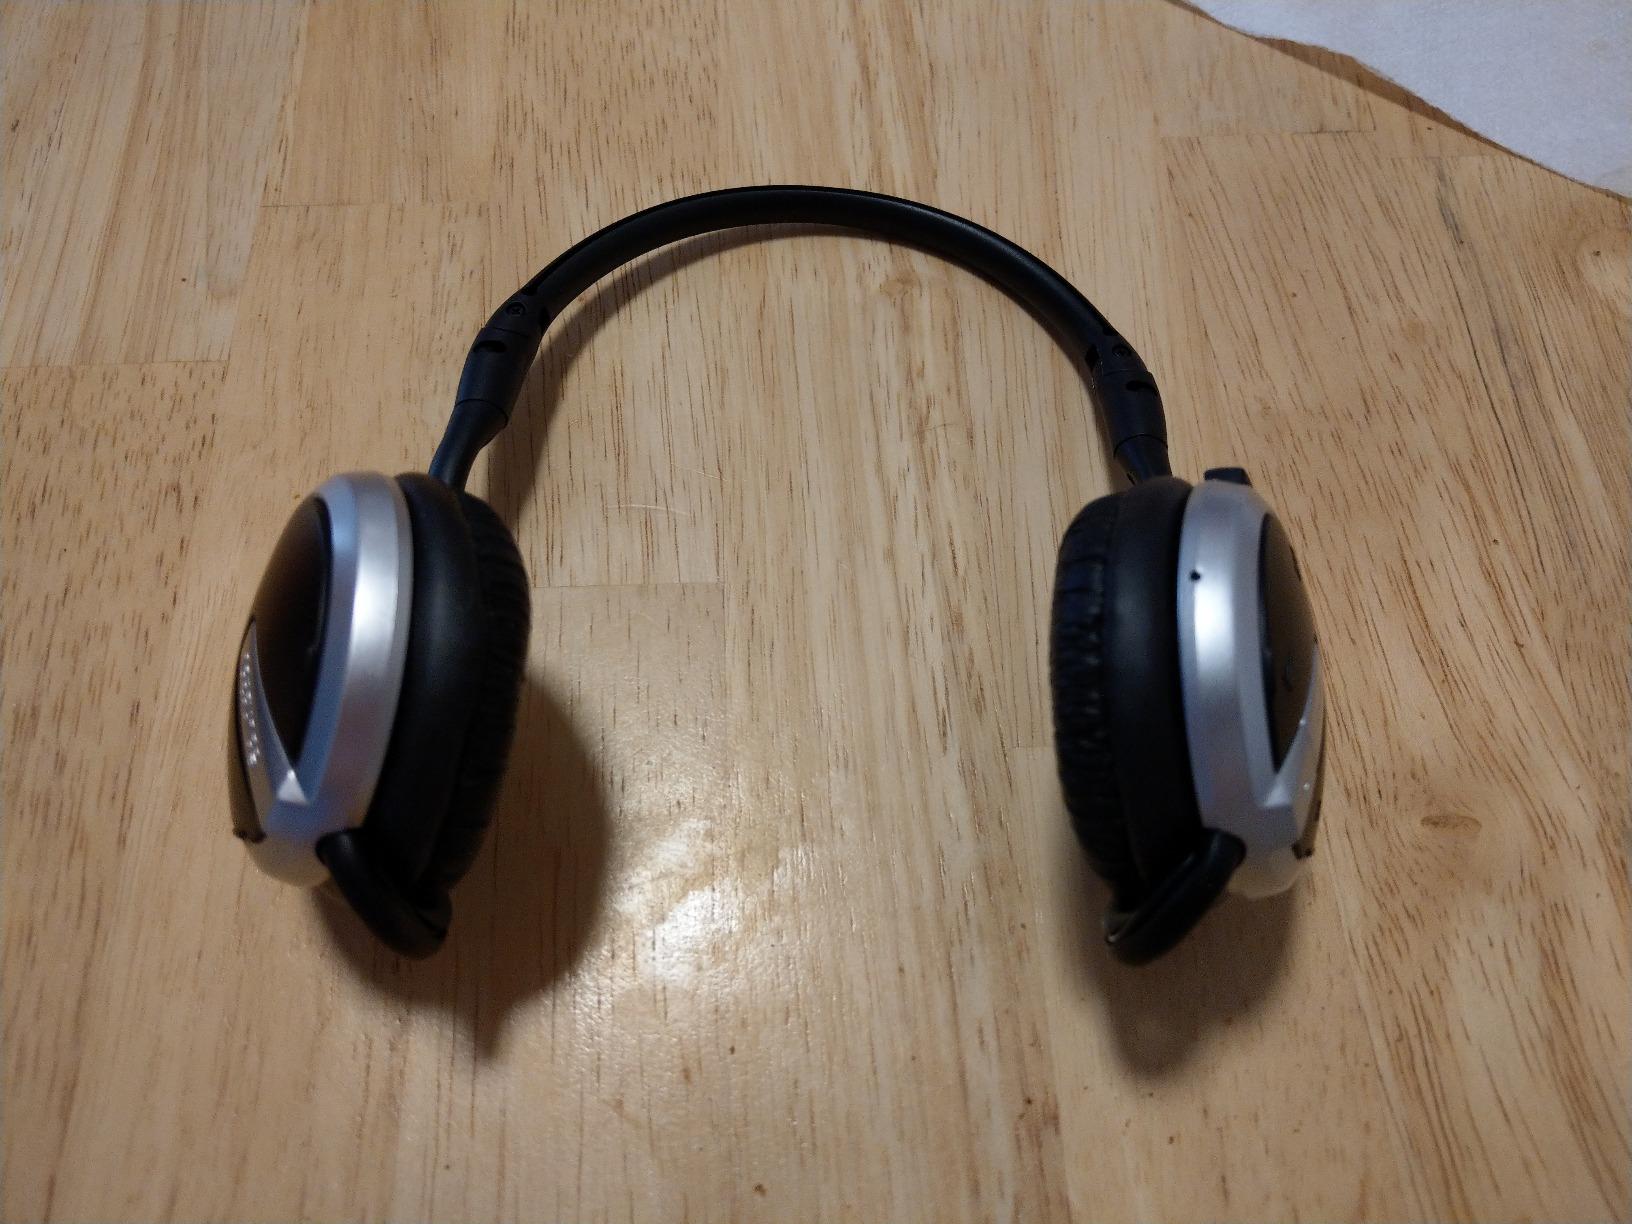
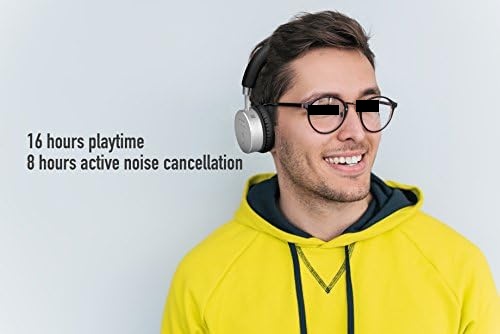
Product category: headphones
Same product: no